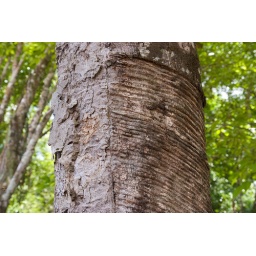
Tapper grooves in a rubber tree in the Embrapa Acre sustainably managed forest reserve in the Brazilian Amazon.